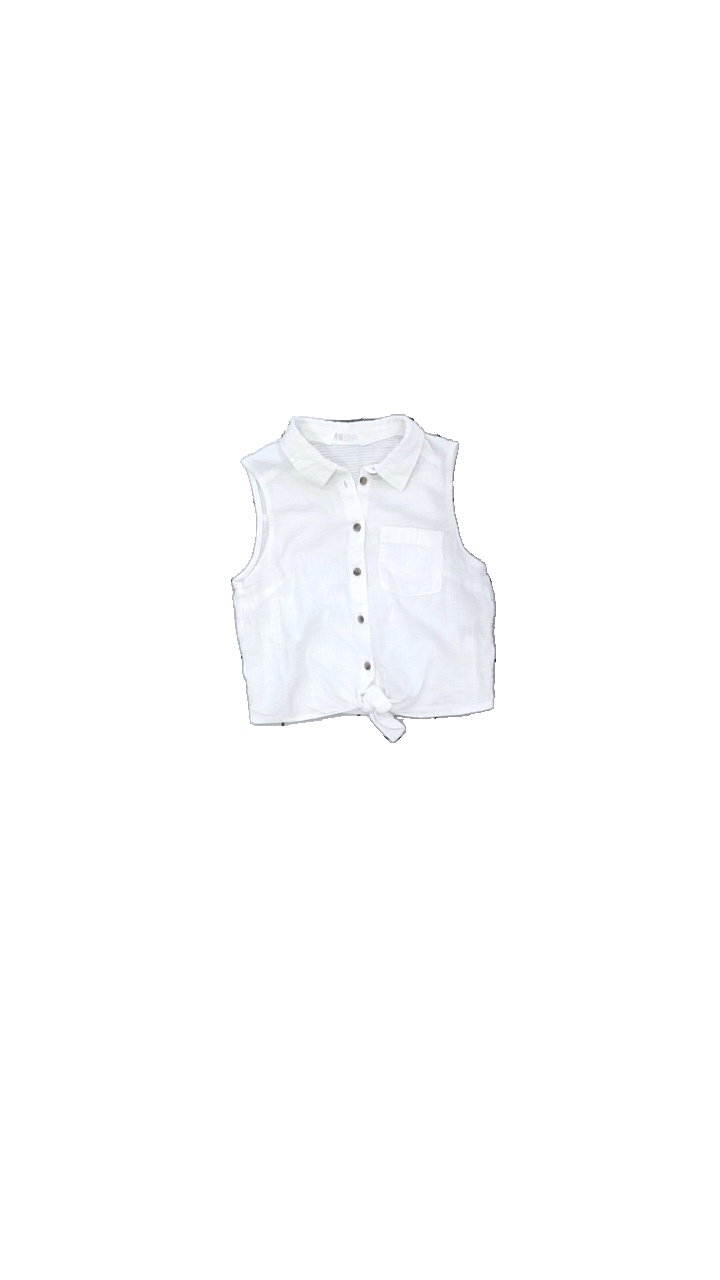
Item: Top (Children)
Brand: H&m
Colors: White
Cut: Regular, Cropped
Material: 100% cott
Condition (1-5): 3
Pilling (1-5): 4
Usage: Reuse
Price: <50